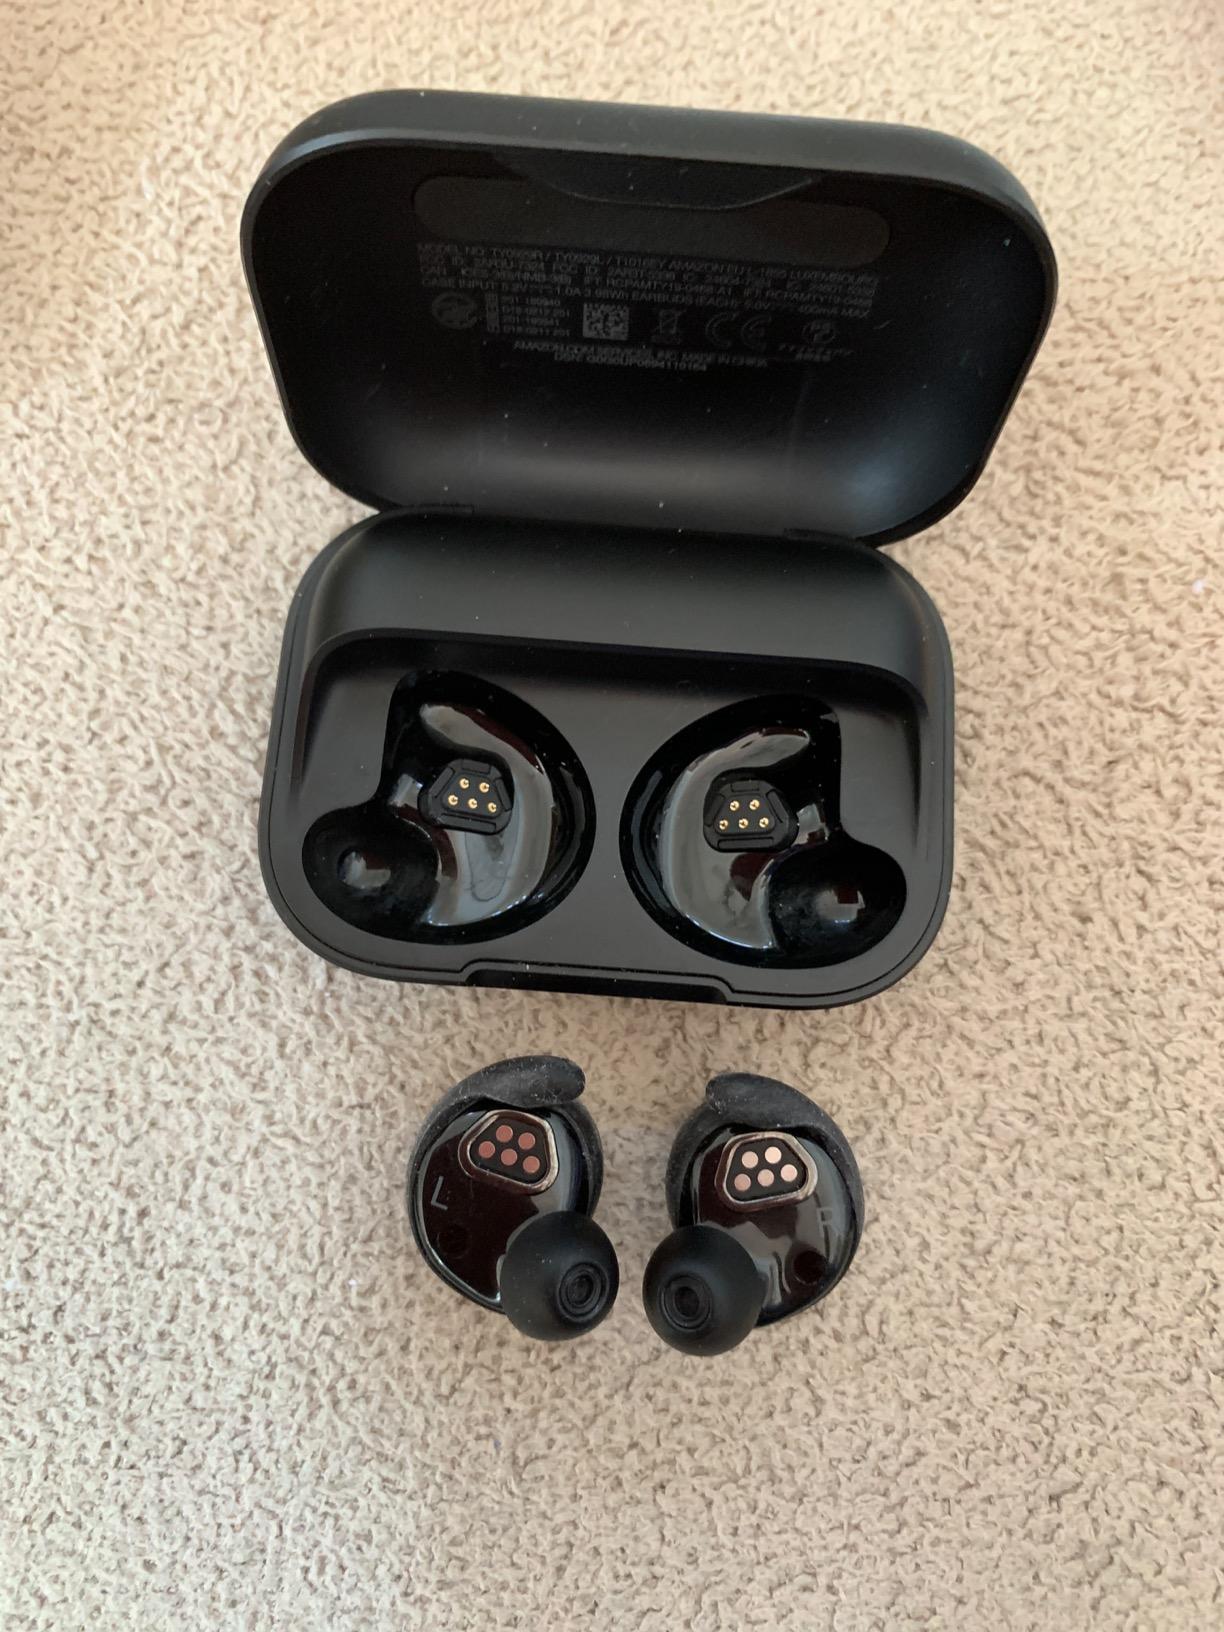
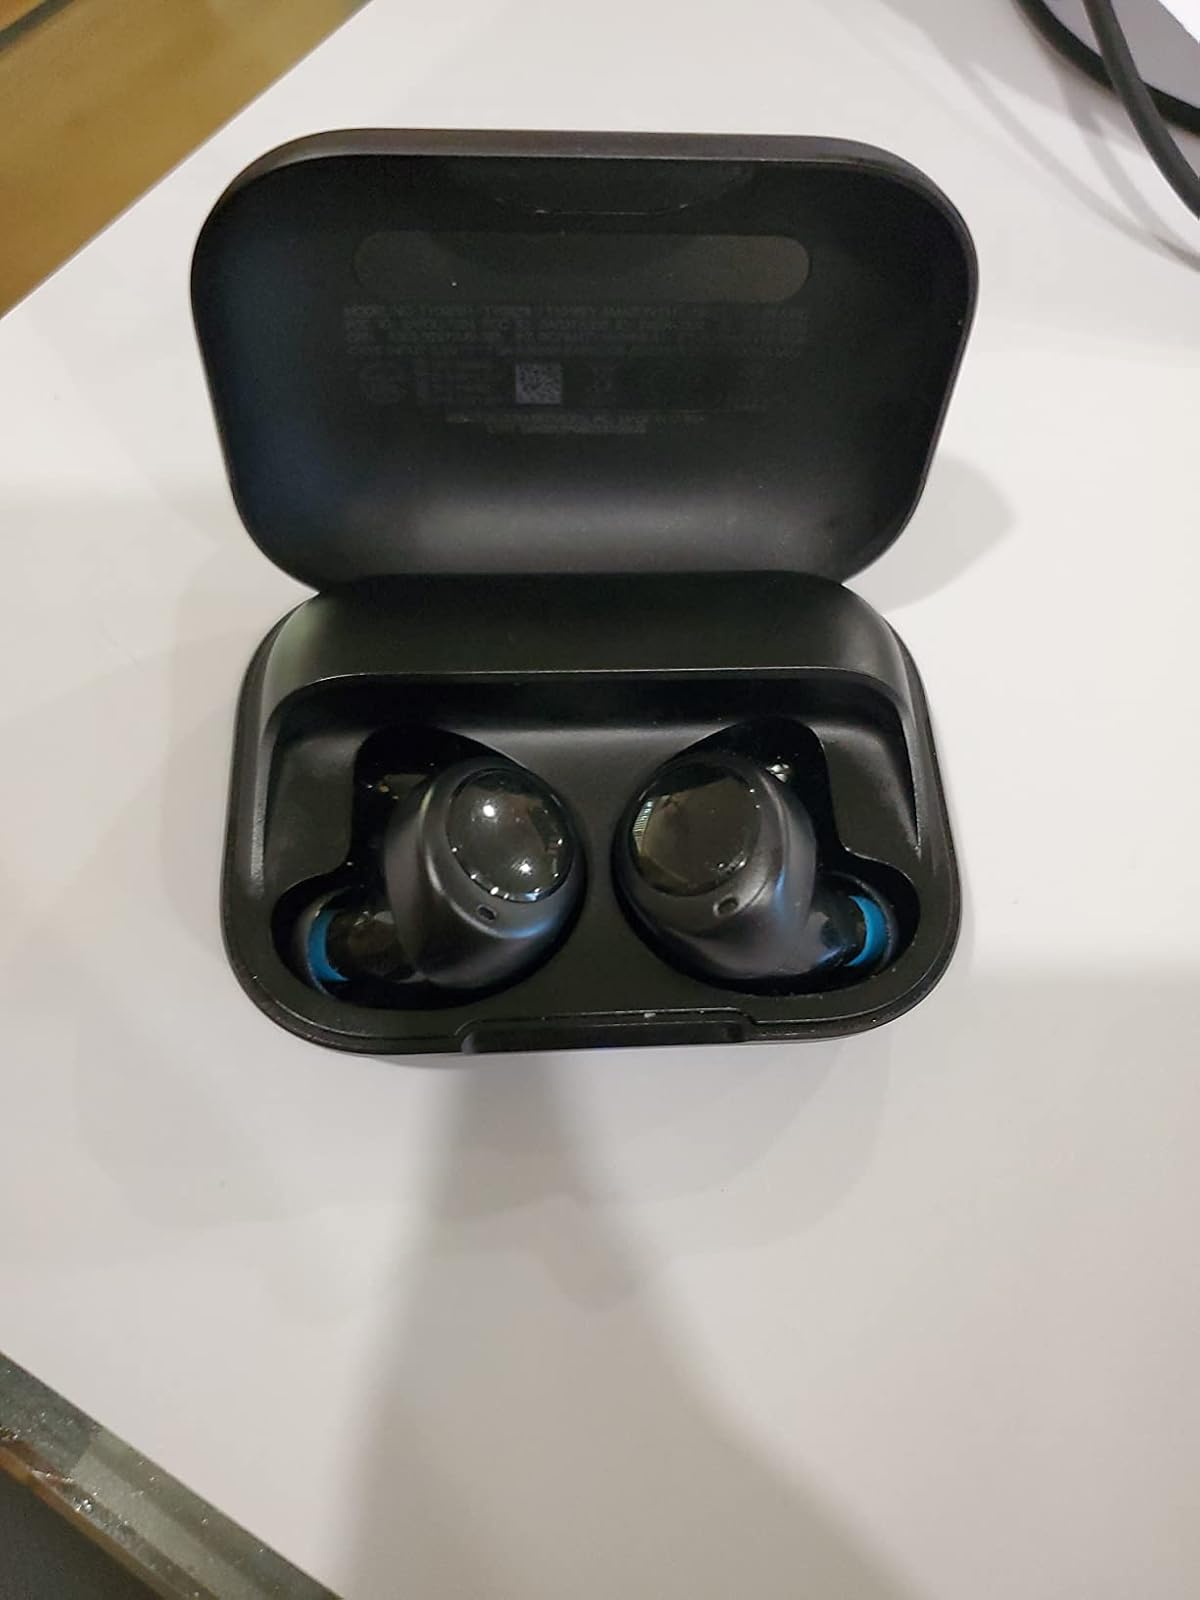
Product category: earbuds
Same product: yes